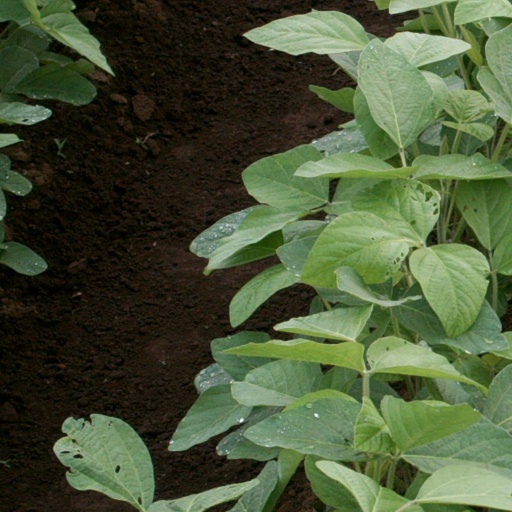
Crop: soybean